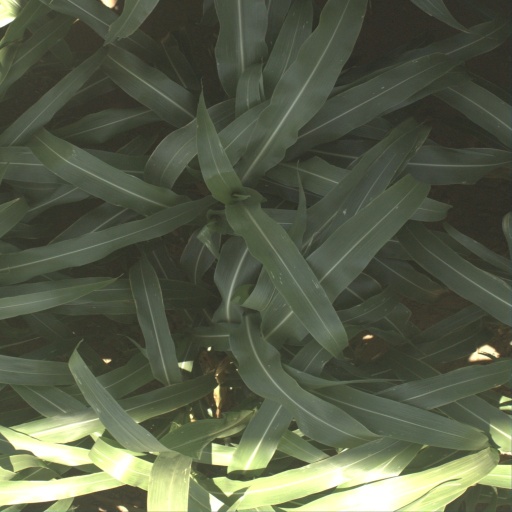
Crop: sorghum